Presidential state car (United States)

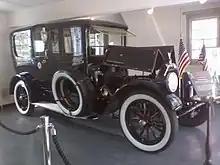
One of three Pierce-Arrow cars purchased by Wilson's administration

President Woodrow Wilson was such a fan of the three Pierce-Arrow cars purchased by his administration that he bought one of them from the government for when he left office in 1921. President Warren G. Harding was the first president to use a car to drive to his inauguration, and was the first qualified driver to be elected president. President Herbert Hoover had a Cadillac V-16.